Describe the emotion expressed in this image:  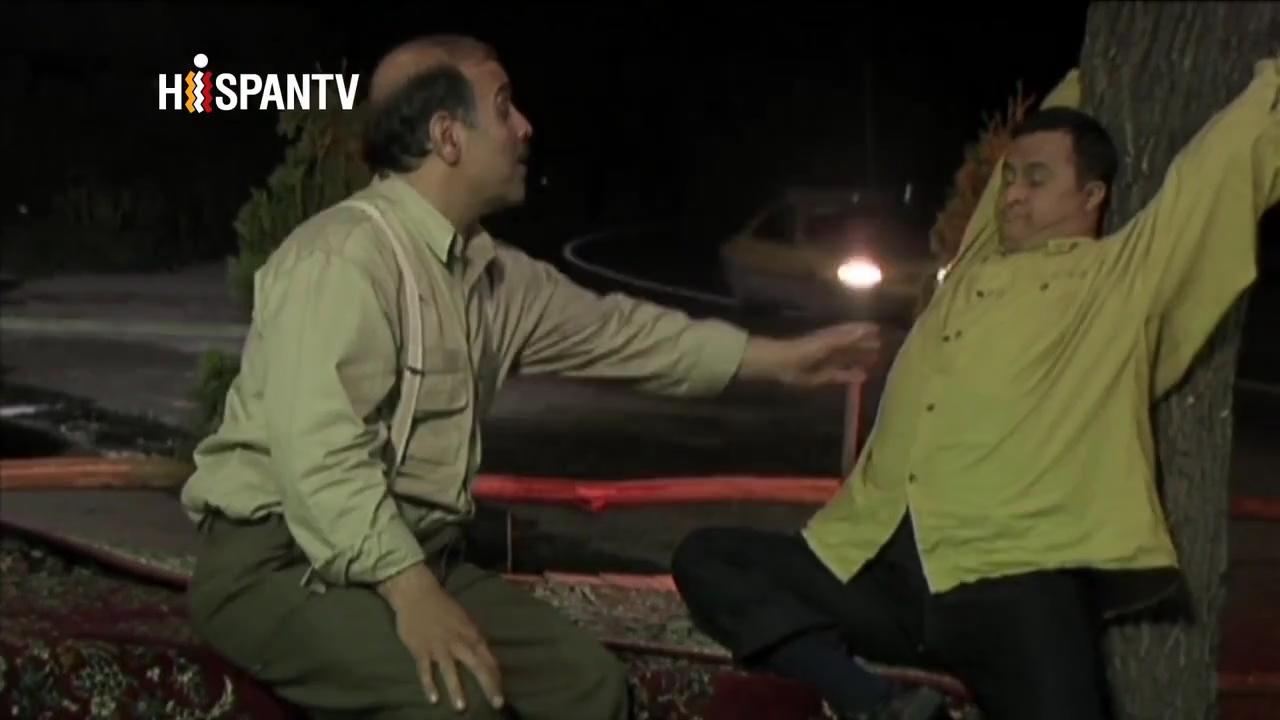
This person displays Suffering, valence and arousal with high intensity.